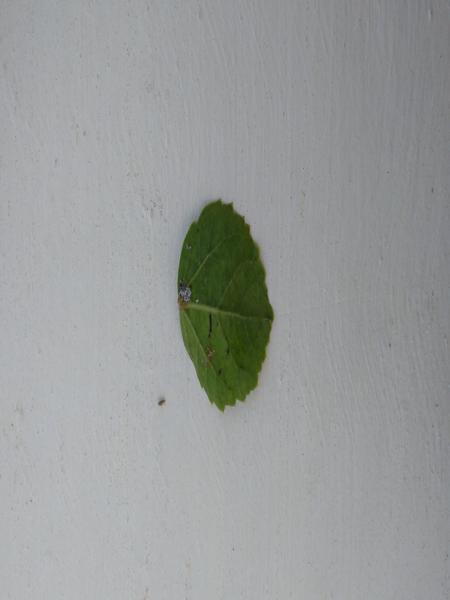
Plant: Hibiscus